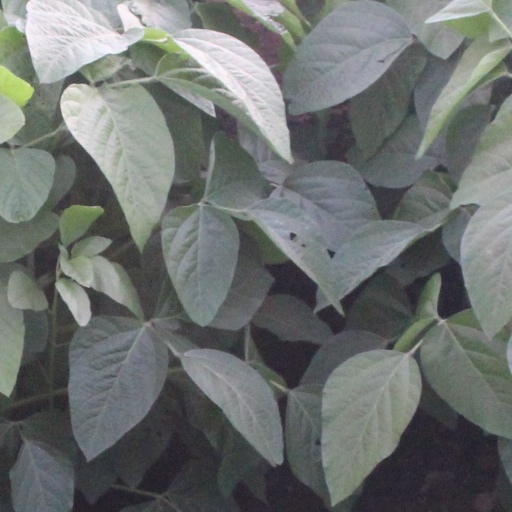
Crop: soybean